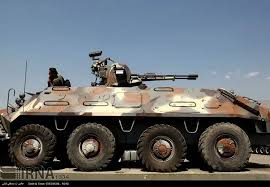
Label: BTR